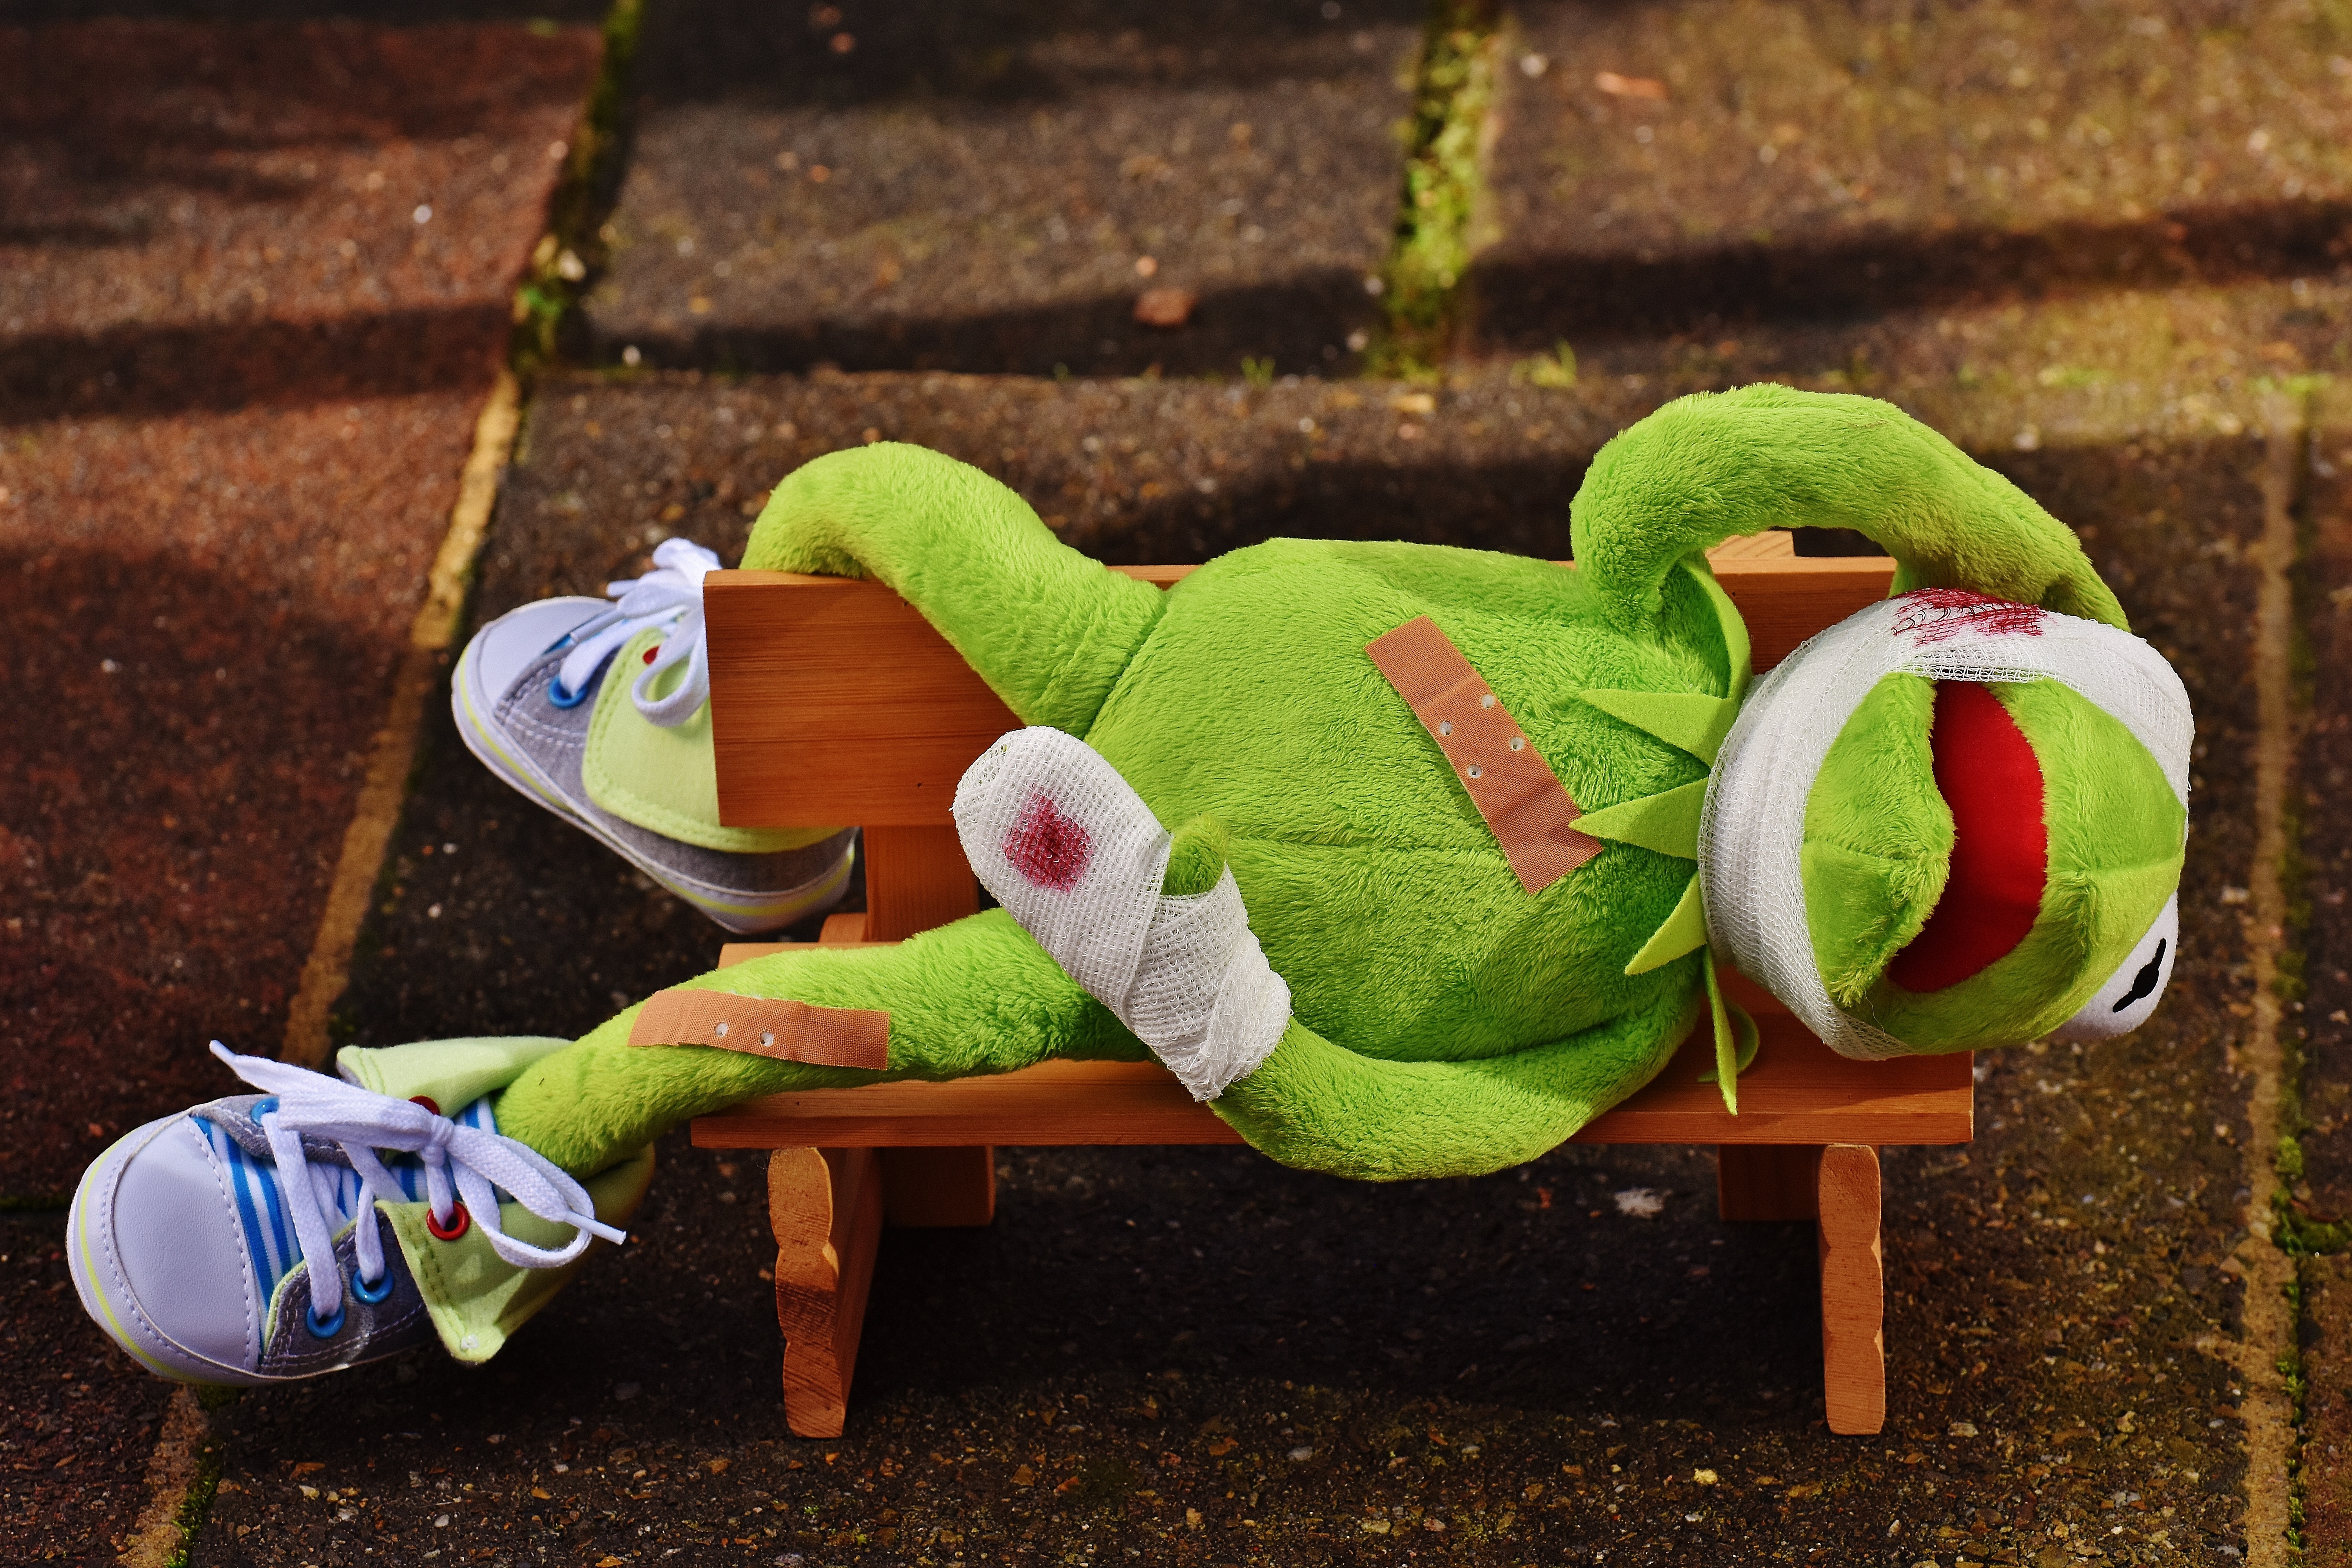
play, animal, cute, green, color, frog, teddy bear, patch, children, bank, blood, figure, toys, funny, plush, association, stuffed animal, kermit, children toys, concerns, soft toy, injured, first aid, cloth figure